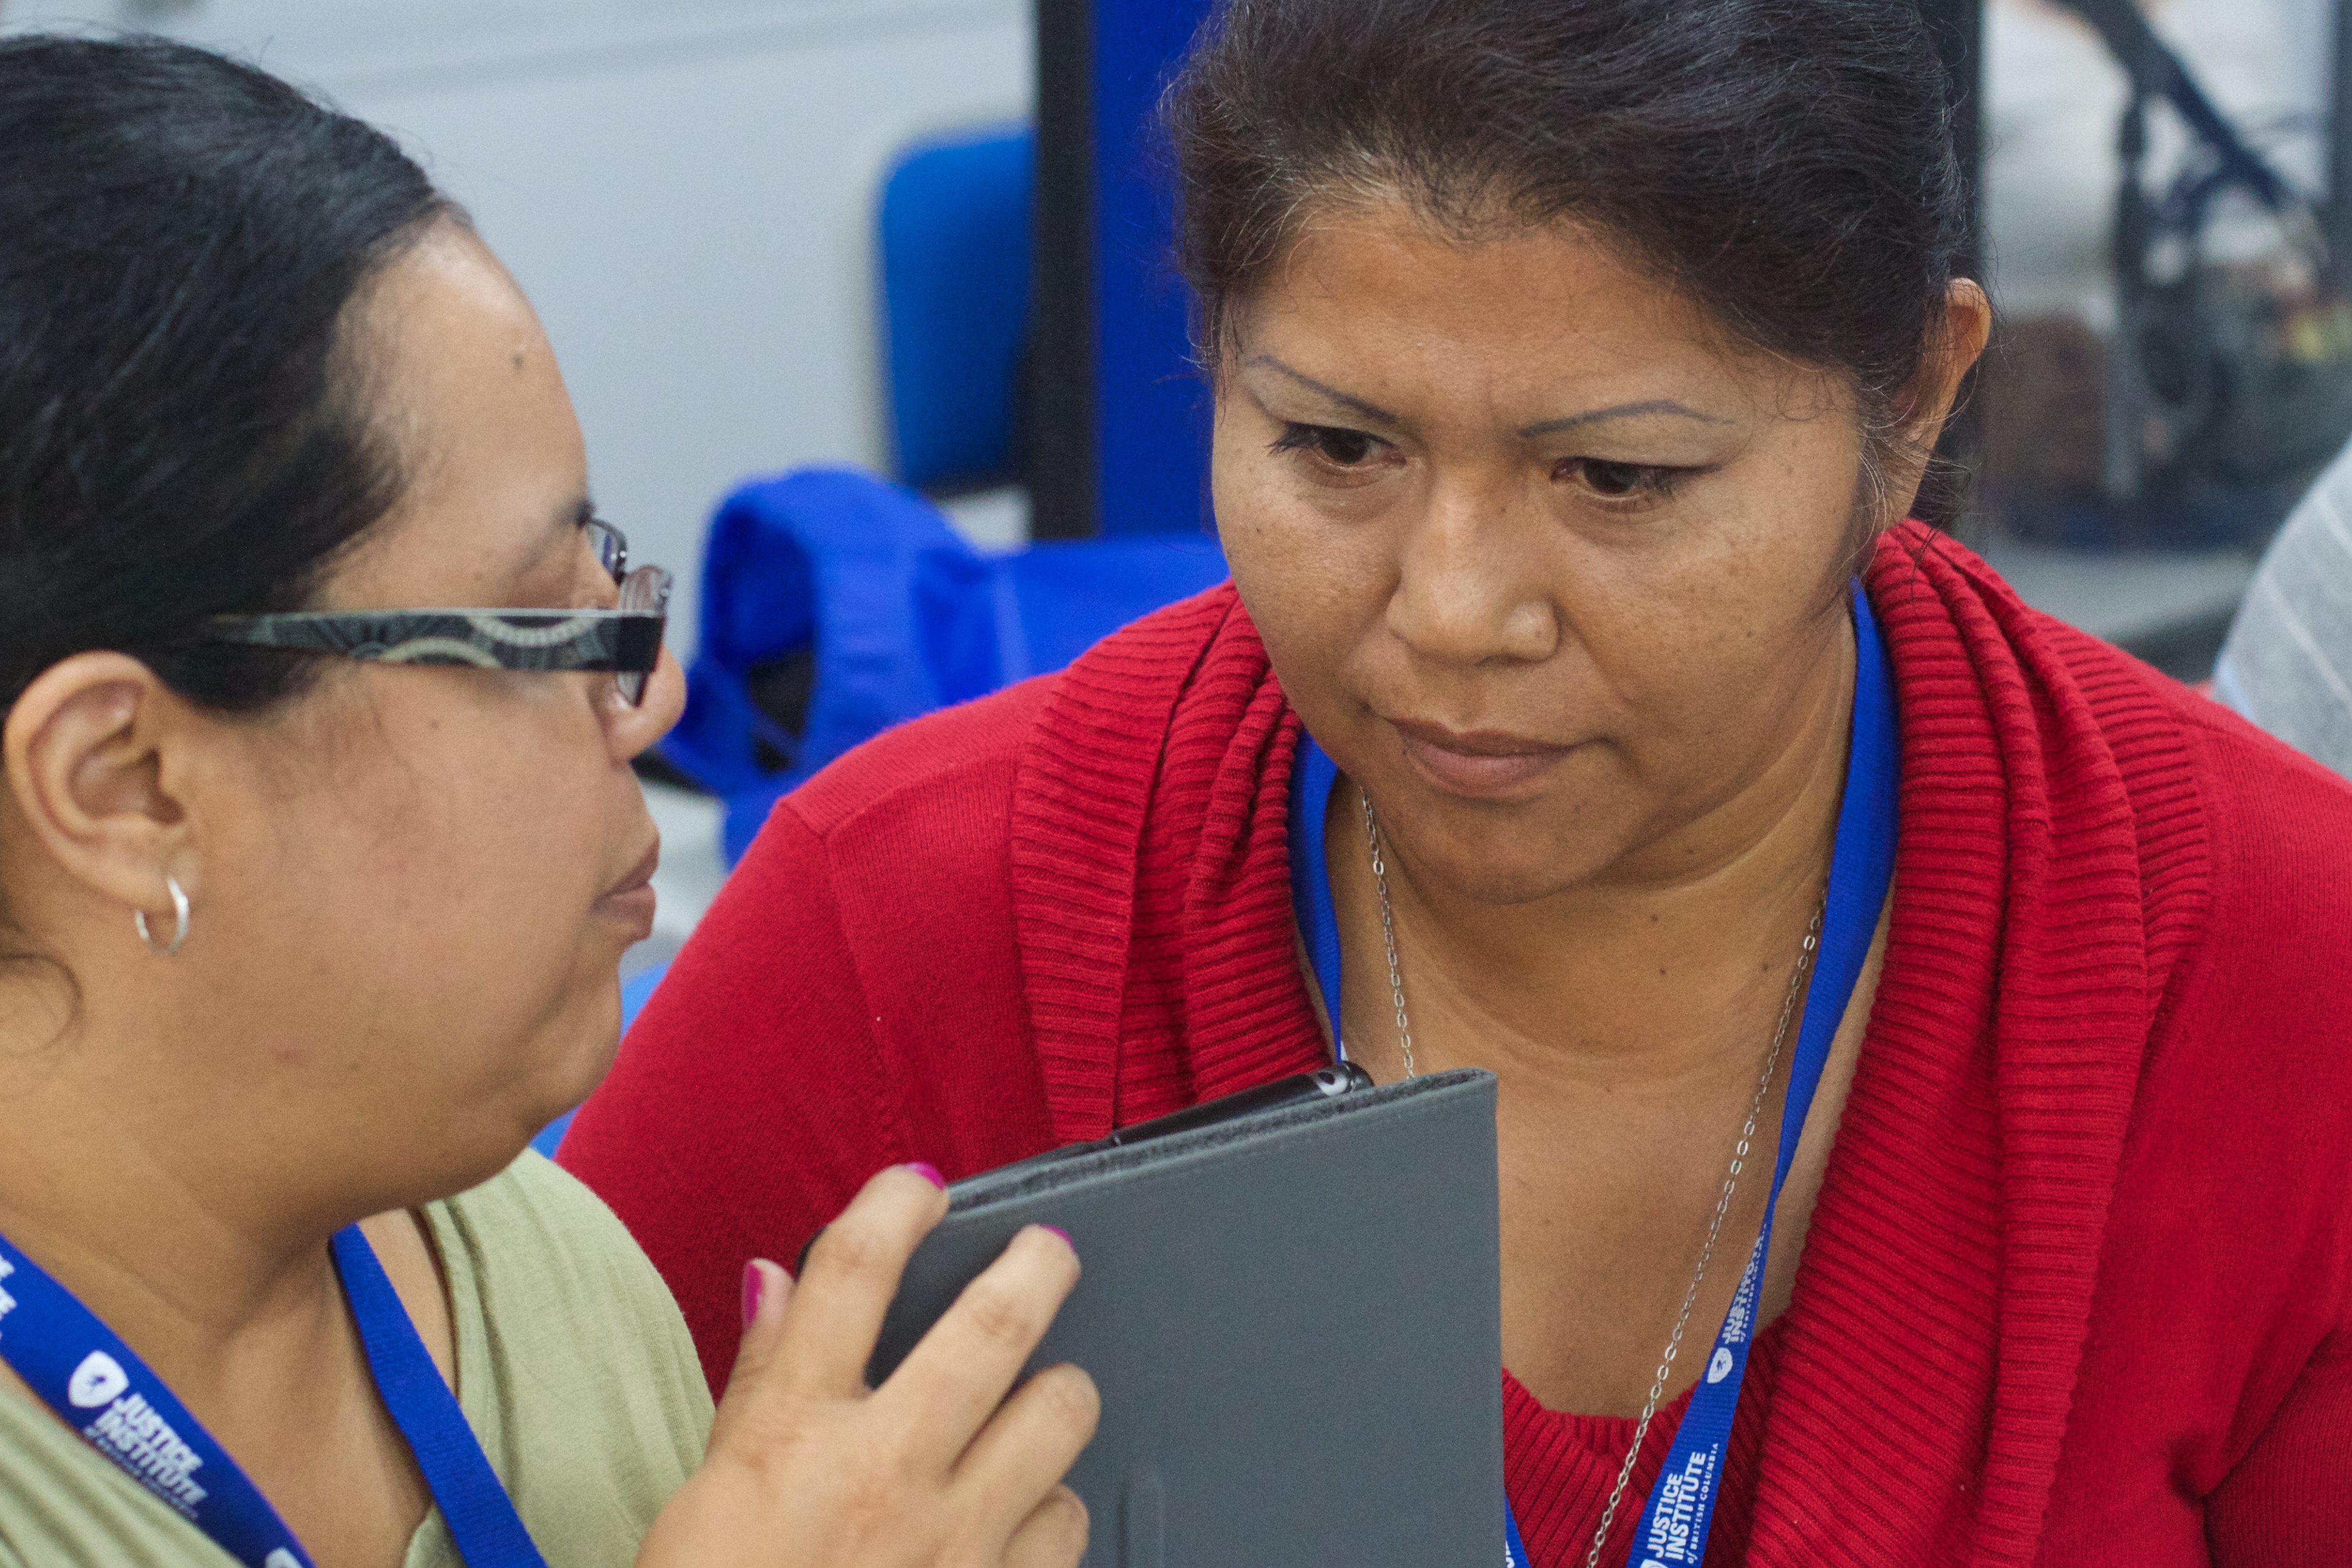
person, youth, education, udgagora